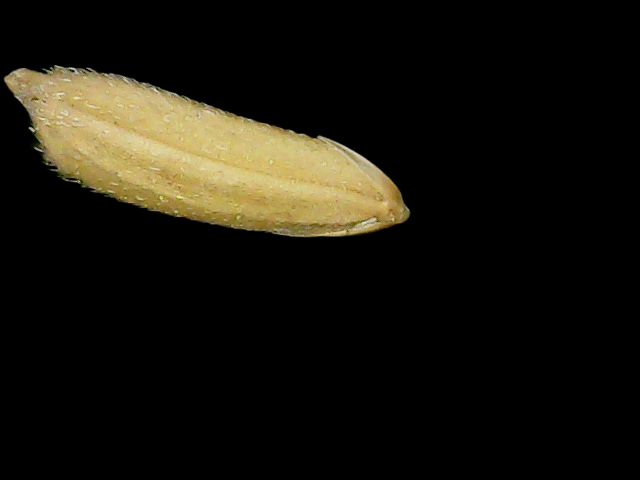
Rice variety: Binadhan17